Theodore II Laskaris

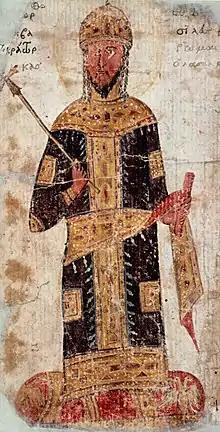
Miniature of Theodore II from the manuscript of Georgius Pachymeres' "Historia", 14th century

Theodore II Laskaris or Ducas Lascaris (November 1221/1222 – 16 August 1258) was Emperor of Nicaea from 1254 to 1258. He was the only child of Emperor John III Doukas Vatatzes and Empress Irene Laskarina. His mother was the eldest daughter of Theodore I Laskaris, who had established the Empire of Nicaea as a successor state to the Byzantine Empire in Asia Minor after the crusaders captured the Byzantine capital, Constantinople, during the Fourth Crusade in 1204. Theodore received an excellent education from two renowned scholars, Nikephoros Blemmydes and George Akropolites. He made friends with young intellectuals, especially with a page of low birth, George Mouzalon. Theodore began to write treatises on theological, historical and philosophical themes in his youth.